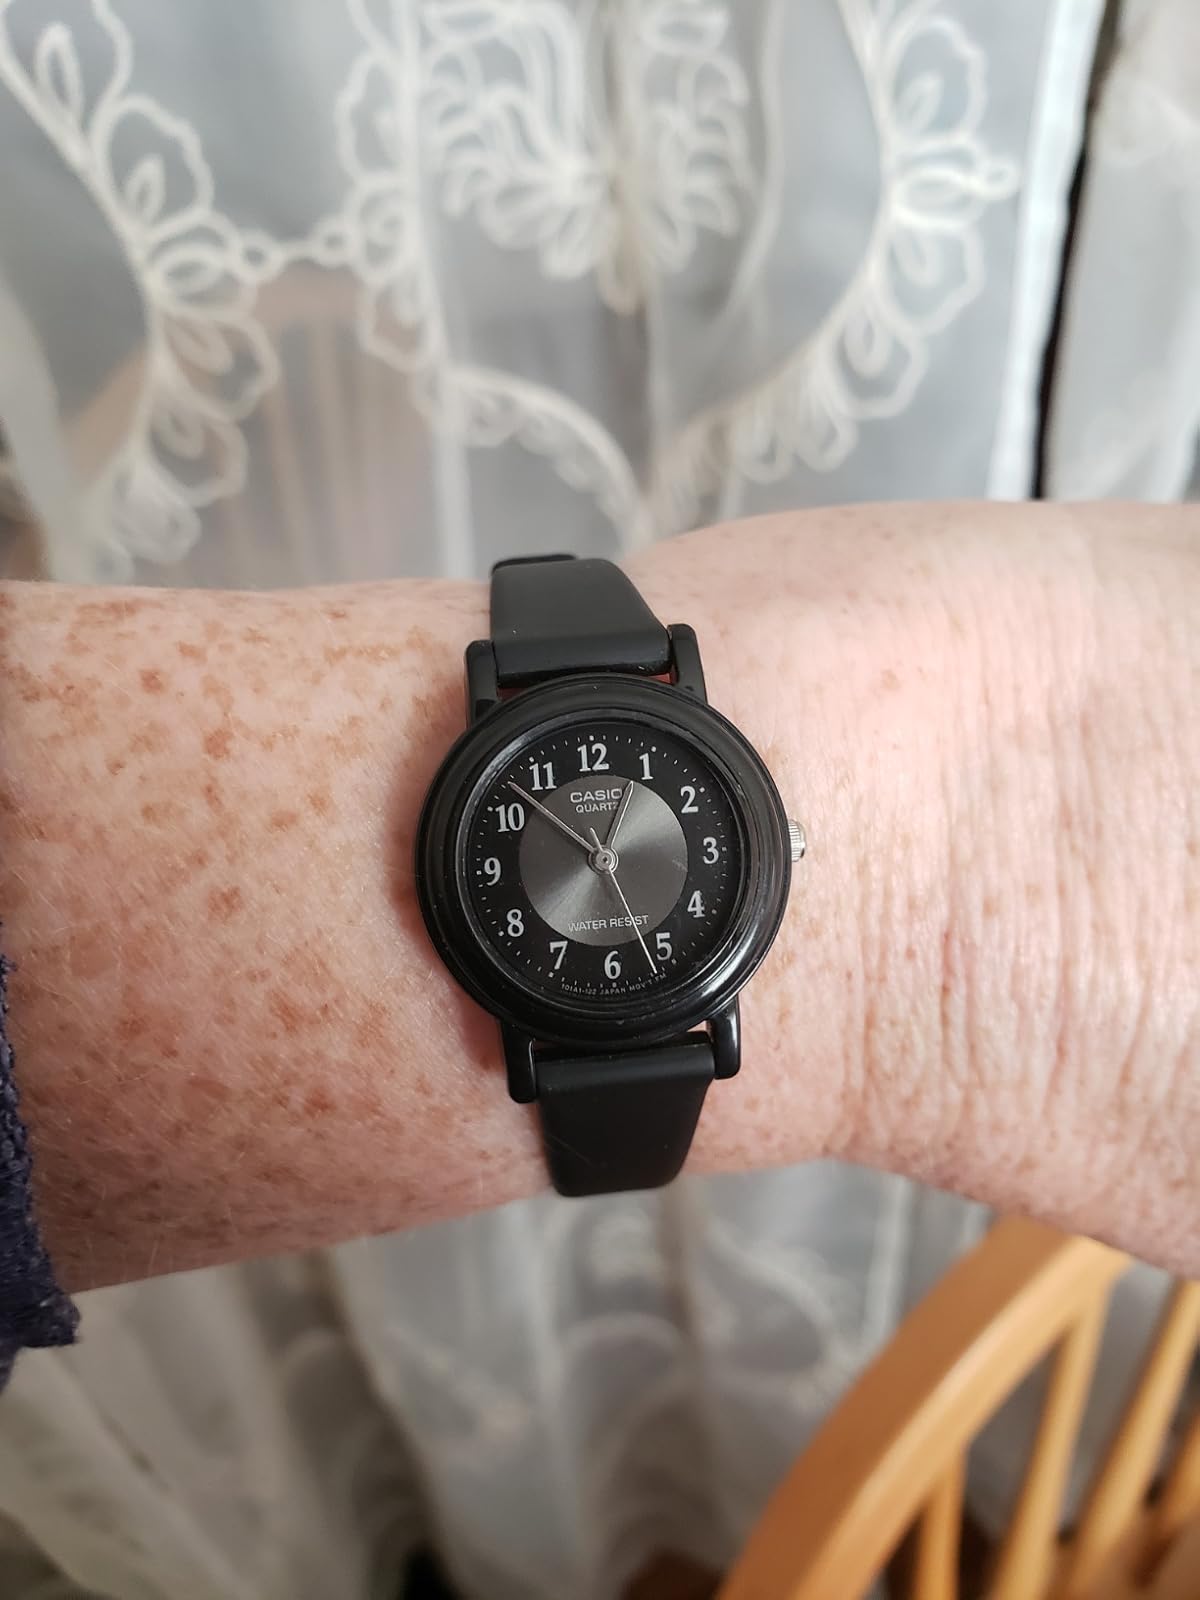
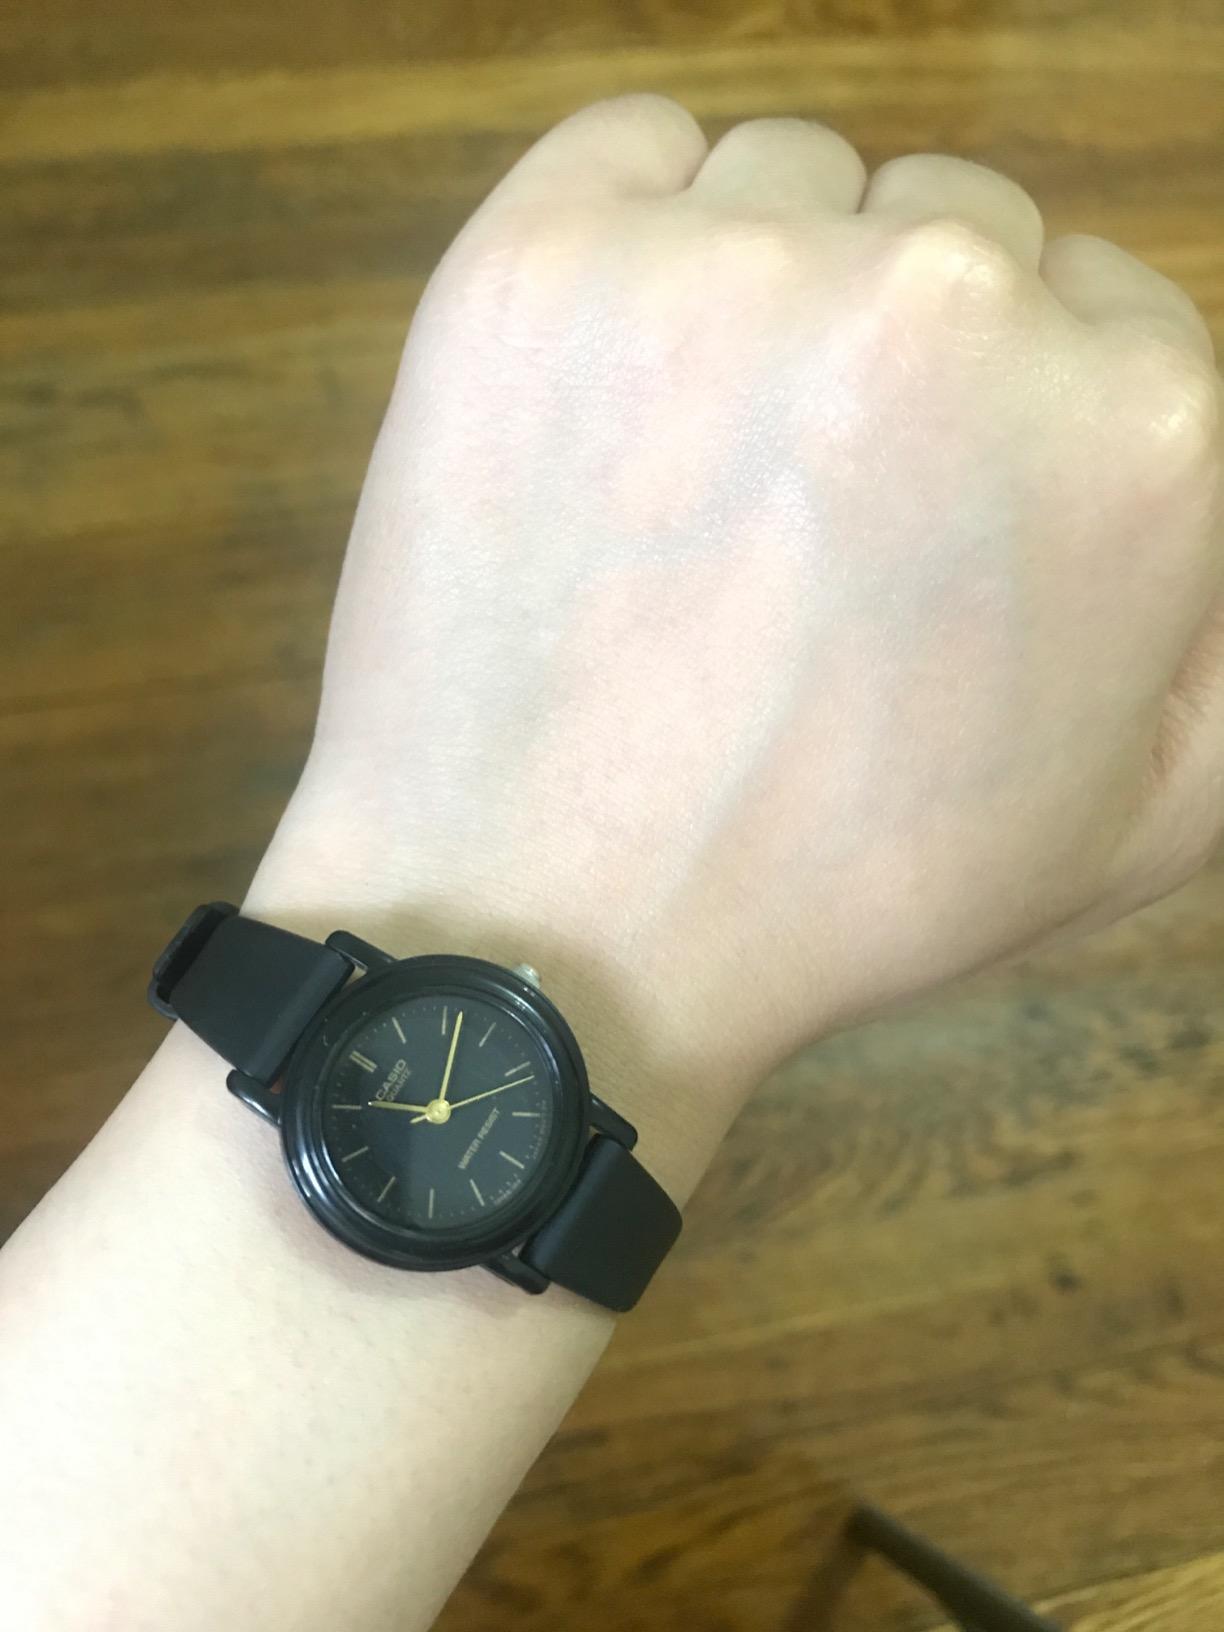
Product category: accessories_watch
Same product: no